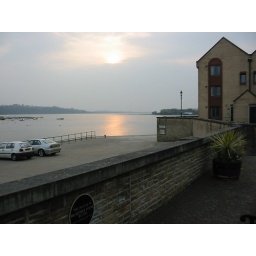
Castle Quay in Barnstaple during a high tide - The downstream bridge crosses the river here now.